2010 Texas Rangers season

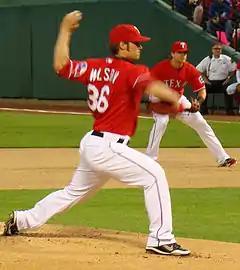
Starting in the majors for the first time since his rookie year, Wilson would prove to be one of the best pitchers in the league and would start the second post-season game for the Rangers.

Starting rotation: Scott Feldman, Rich Harden, C. J. Wilson, Colby Lewis, Matt Harrison